Maestro (video game)

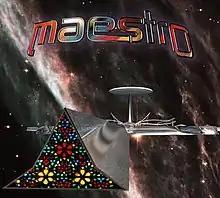

Maestro is a MusicVR video game by British musician Mike Oldfield. It is the second publicly released MusicVR game after 2002's "Tres Lunas".